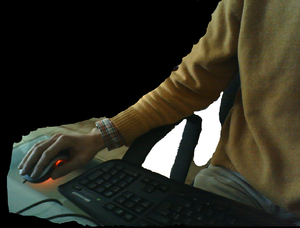
Souris dans la main droite, l'avant bras est dirigé vers la droite à cause du pavé numérique.
Une souris est un dispositif de pointage pour ordinateur. Elle est composée d'un petit boîtier fait pour tenir sous la main, sur lequel se trouvent un ou plusieurs boutons, et une molette dans la plupart des cas.